Eiður Guðjohnsen

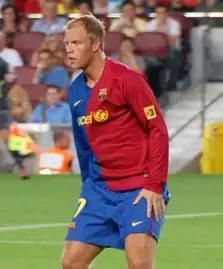
Eiður playing for Barcelona in 2008

On 14 June 2006, Eiður was signed by La Liga club Barcelona in an £8 million transfer on a four-year contract, as a replacement for Henrik Larsson.